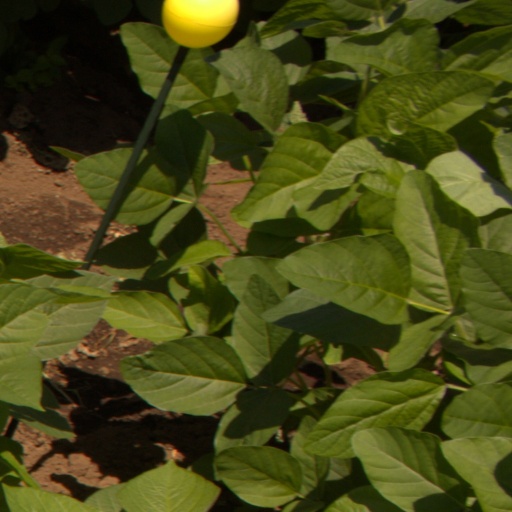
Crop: soybean